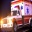
Label: ambulance